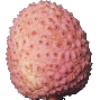
Label: Lychee 1